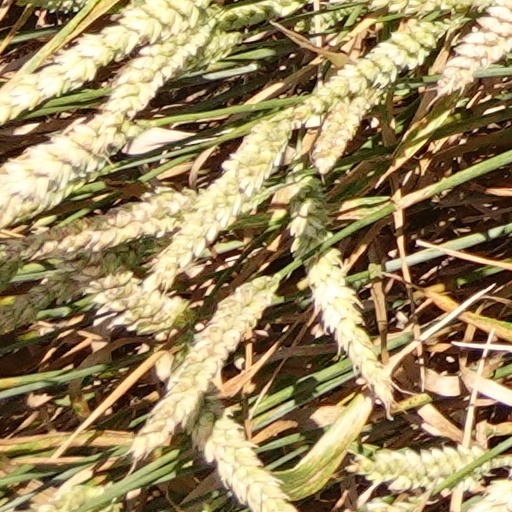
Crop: wheat